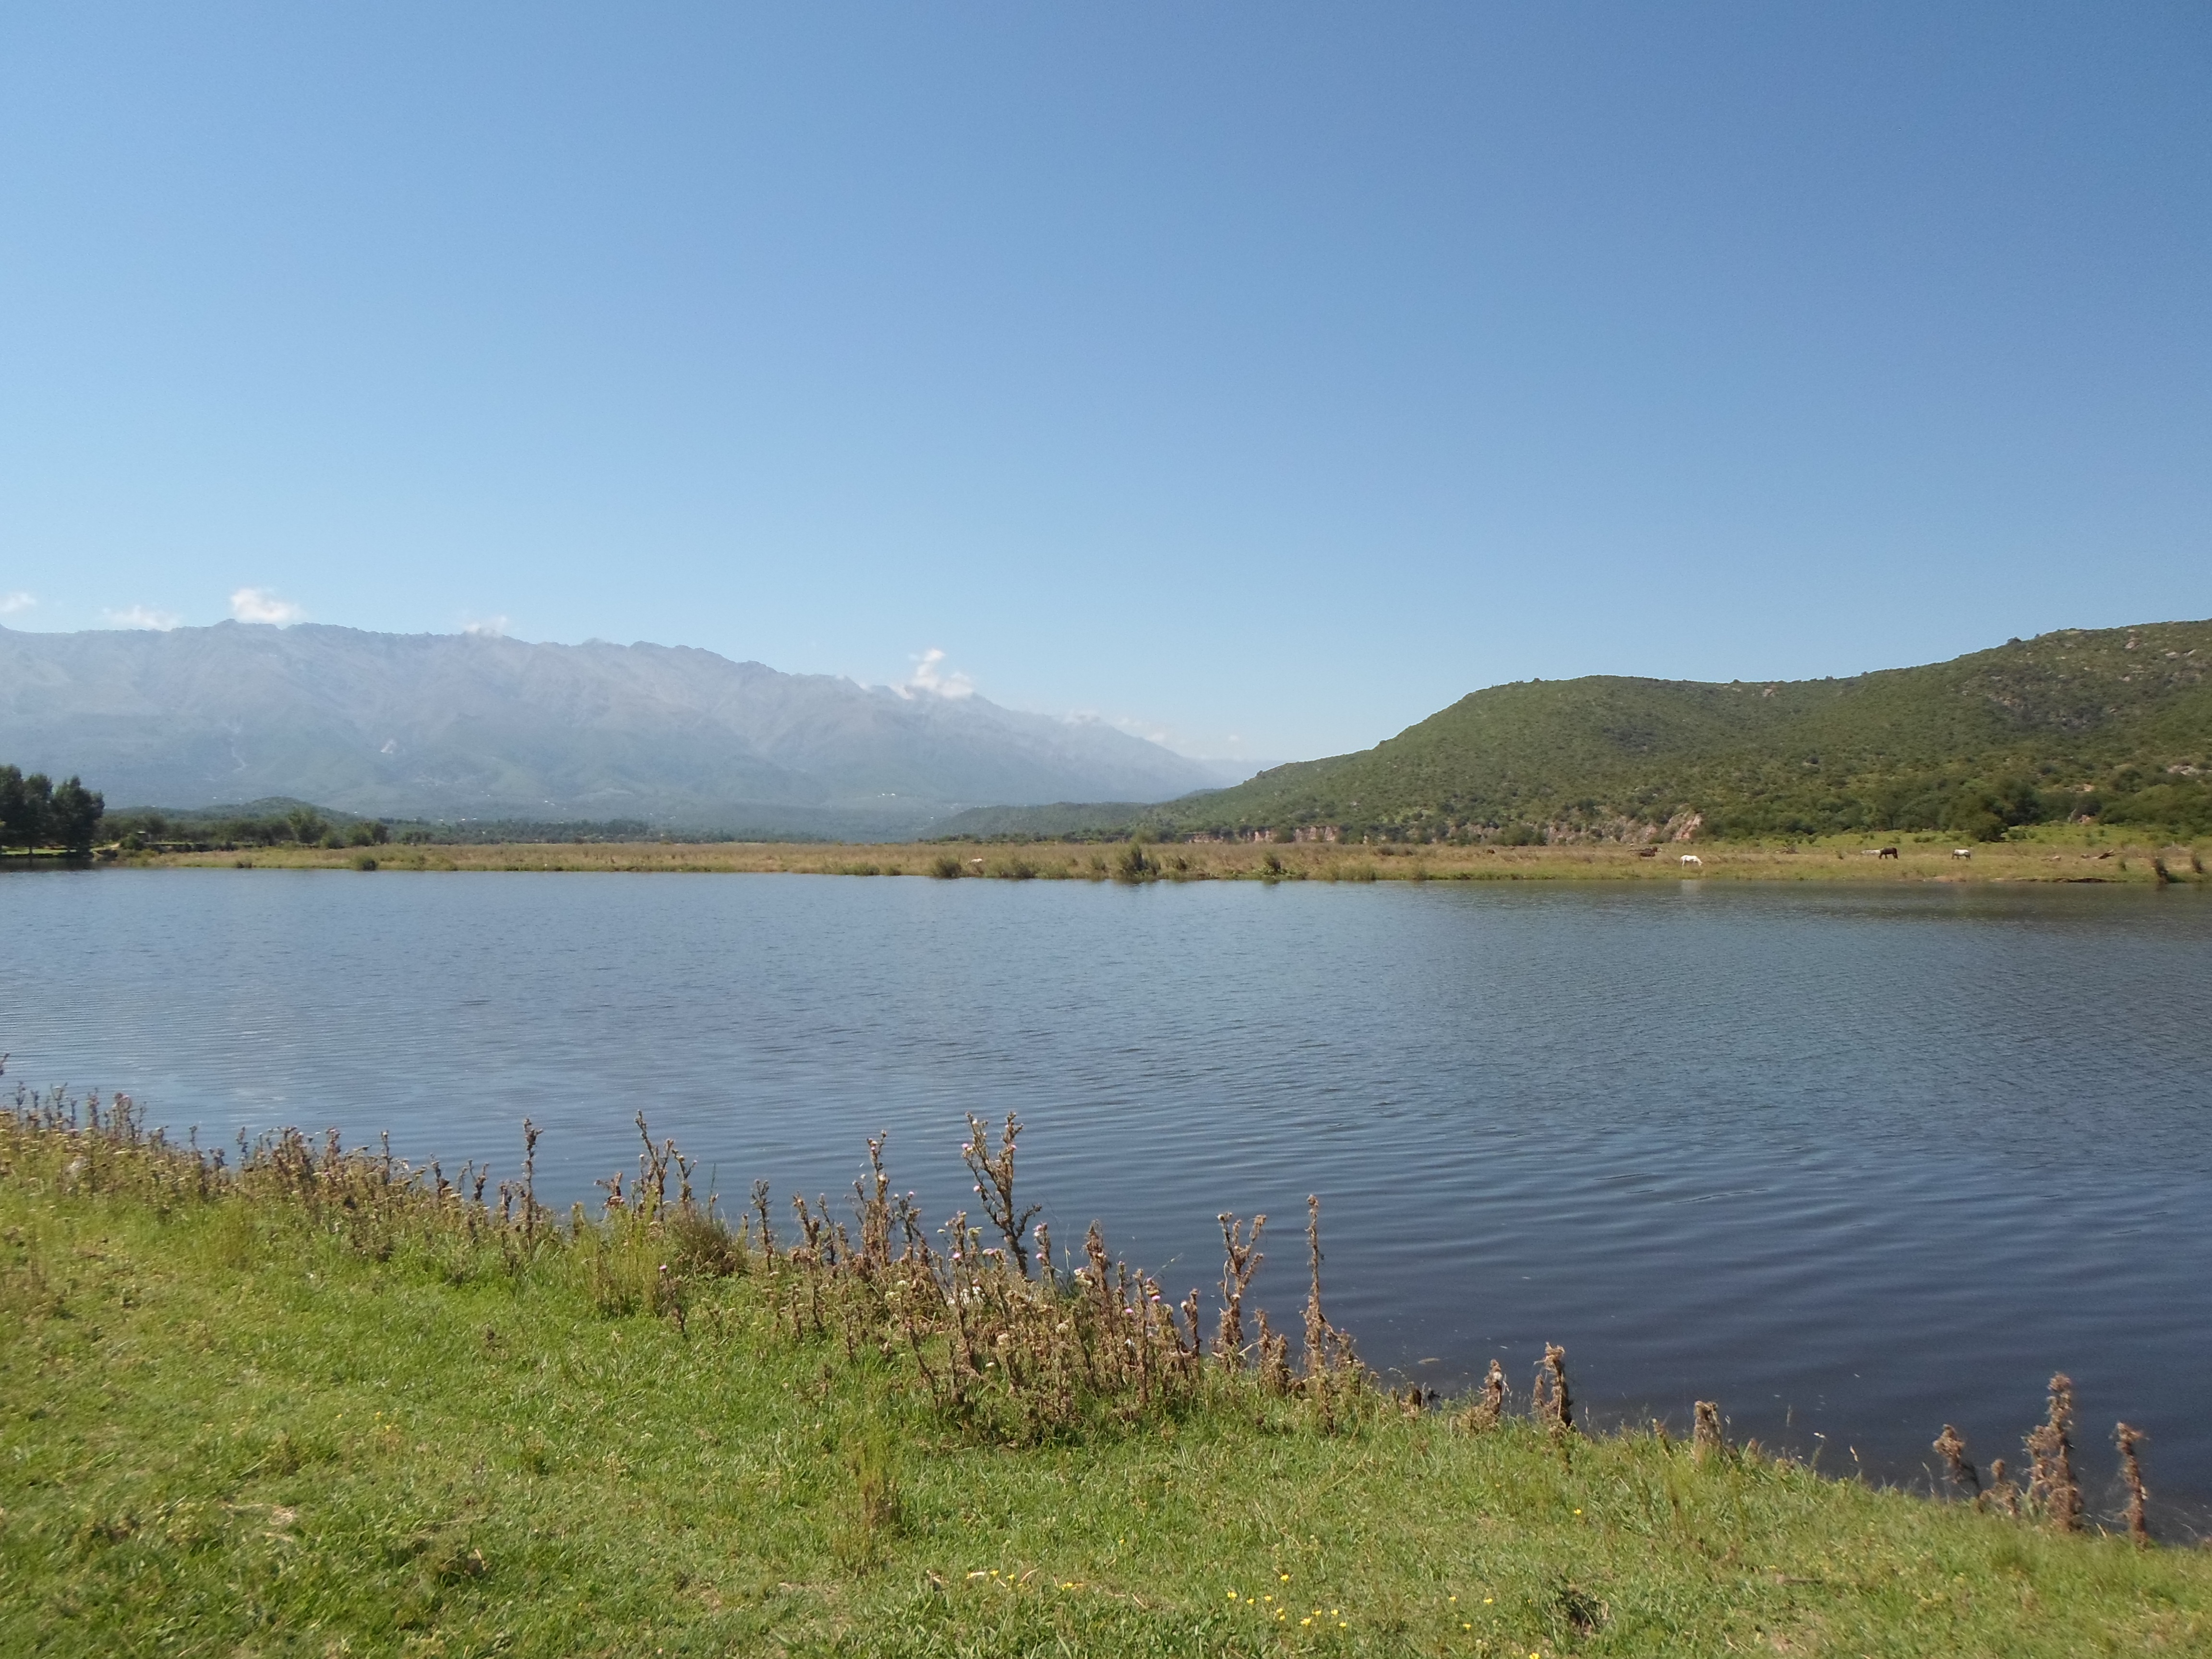
landscape, water, nature, marsh, mountain, lake, river, valley, pond, reflection, reservoir, body of water, mountain landscape, fell, views, loch, high mountains, tarn, mountain river